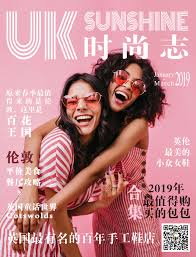
Waste category: paper